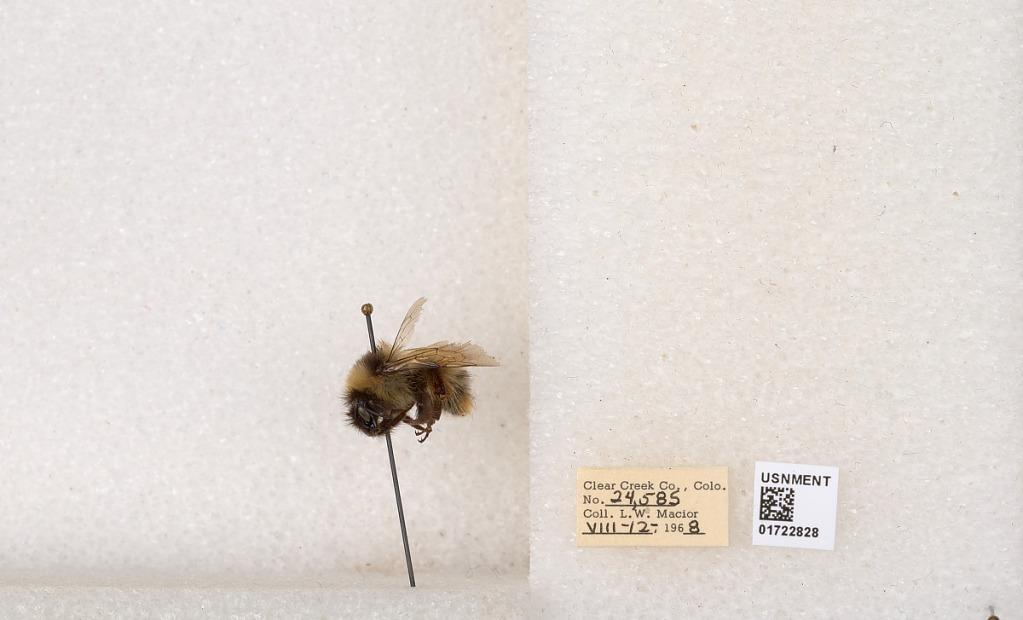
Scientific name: Bombus kirbyellus
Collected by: L. Macior
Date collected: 1968-8-12
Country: United States
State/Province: Colorado
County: Clear Creek
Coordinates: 39.6891, -105.644